2022 Ontario municipal elections

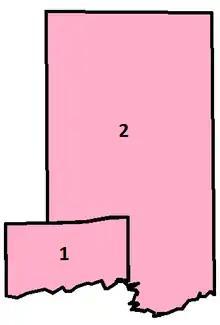
Map of Belleville's wards

The candidates for Belleville City Council are as follows.